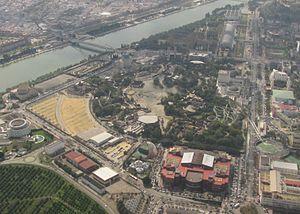
L’Exposition universelle de 1992 ou Expo '92, officiellement Exposition universelle de Séville 1992 s'est tenue du 20 avril au 12 octobre 1992 à Séville, en Espagne, sur l'île de La Cartuja. L'Exposition avait pour thème « L'Ère des Découvertes » et célébrait les 500 ans de la découverte de l'Amérique.
Isla Mágica est un parc à thèmes situé à Séville, dans la communauté autonome d'Andalousie, en Espagne.